Alexandre Tansman

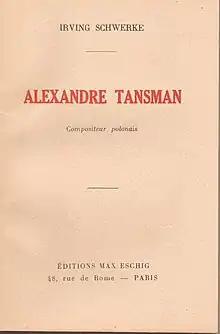
Cover Irving Schwerke's book, Paris 1931, Éditions Max Eschig

Among his first music teachers were Wojciech Gawronski (a student of Zygmunt Noskowski, Moritz Moszkowski and Theodor Leschetizky) and Naum Podkaminer (a student of Hermann Graedener and Richard Hofmann).